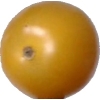
Label: tomato_cherry_yellow